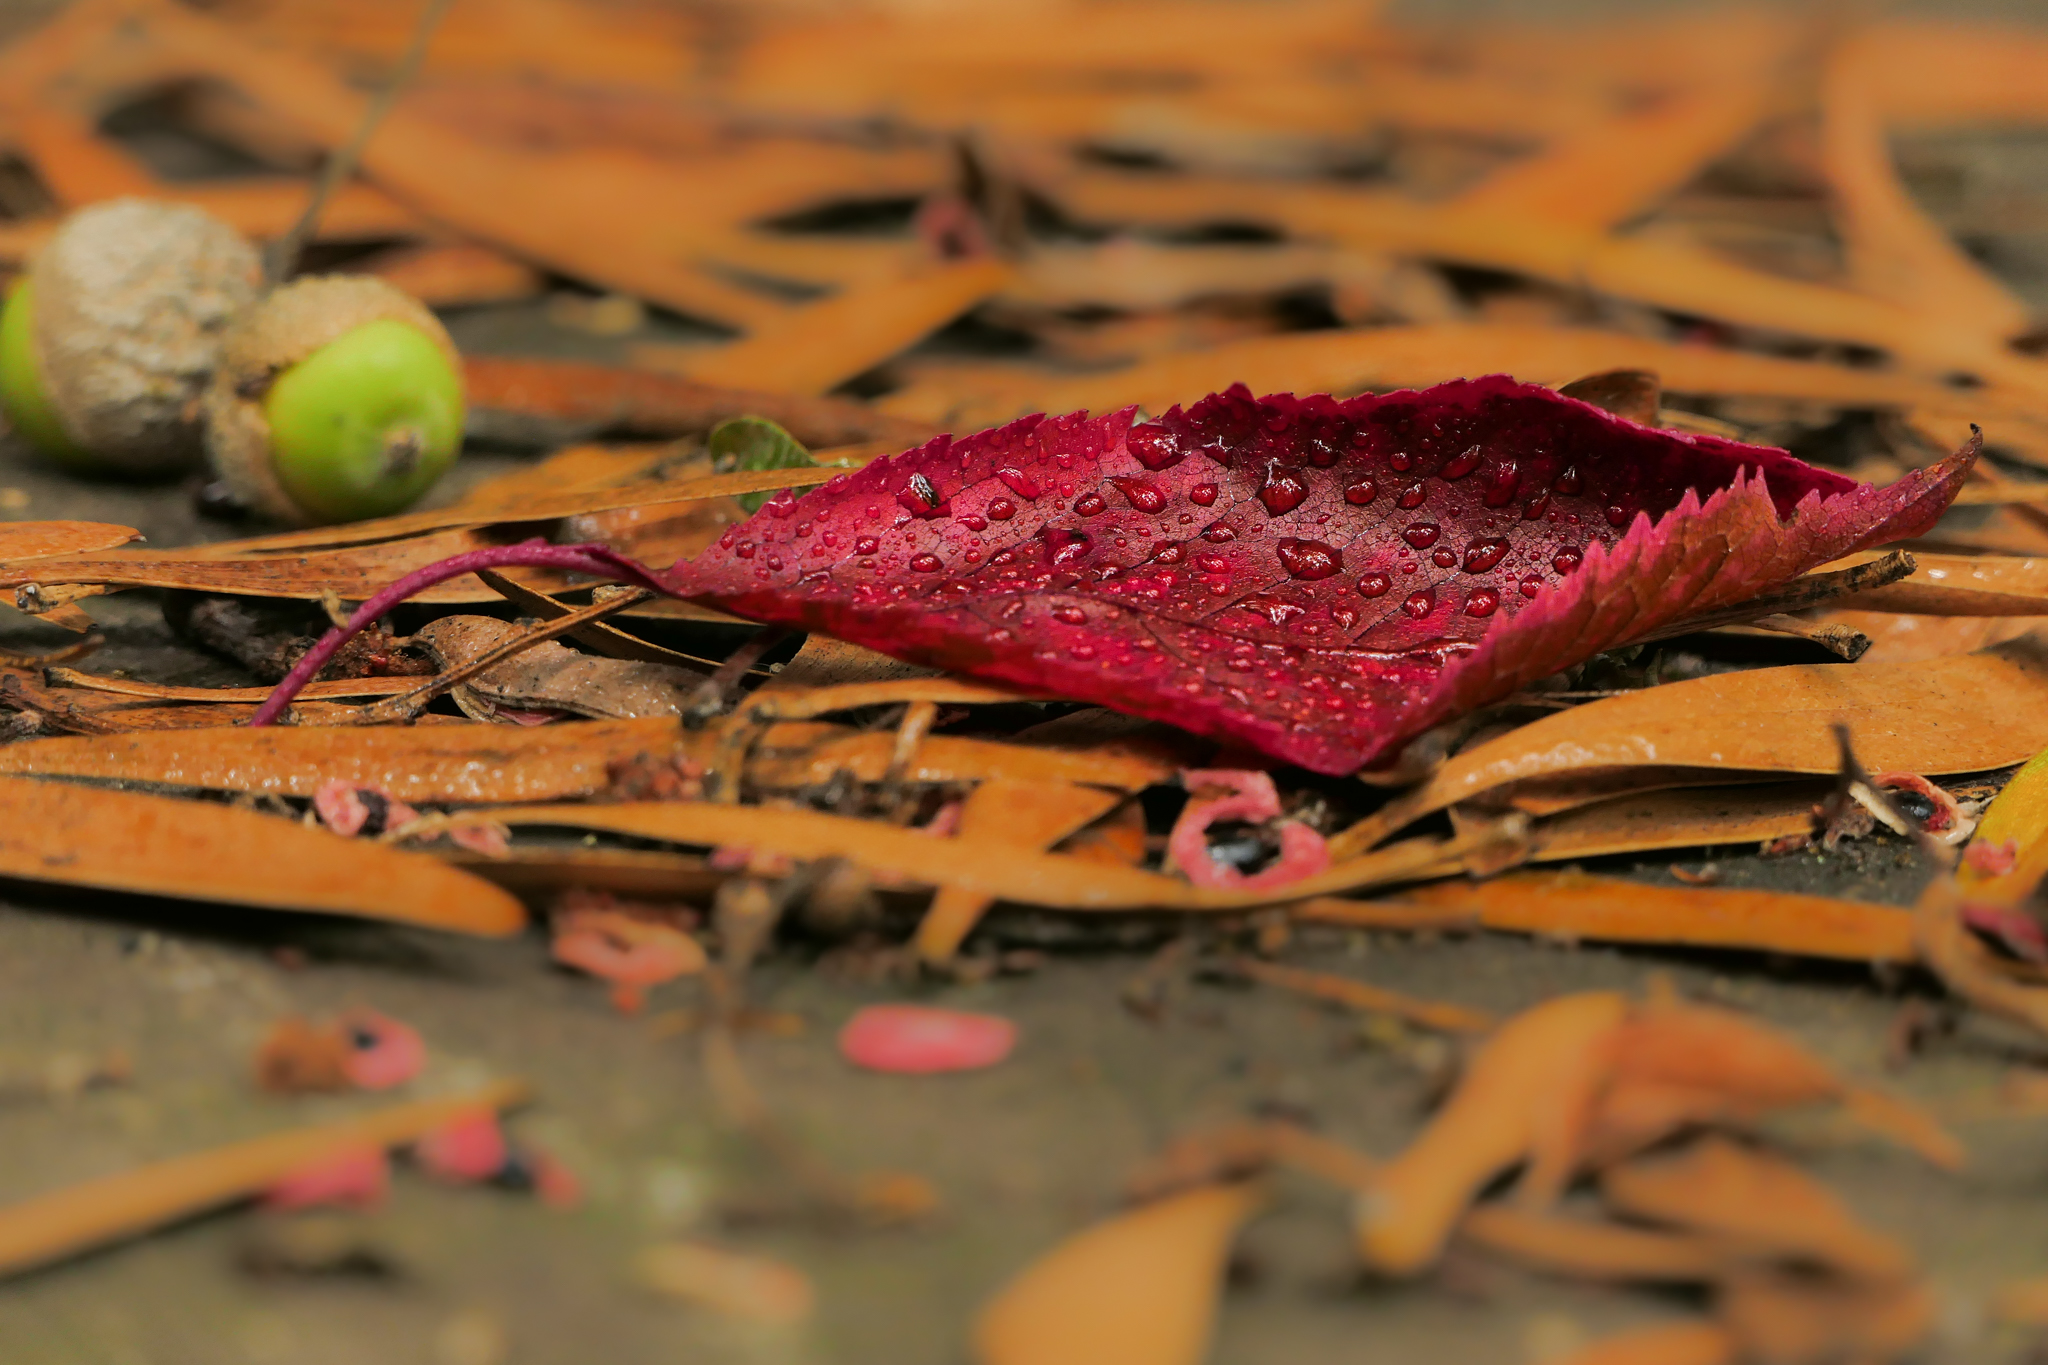
nature, plant, leaf, flower, food, red, produce, color, macro, autumn, flowers, naturaleza, flores, lumixfz1000, fz1000, sweetness, ggl1, gaby1, xovesphoto, varios, some, panasoniclumixfz1000, macro photography, flavor